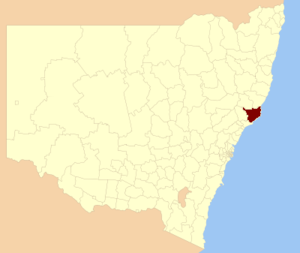
Le Conseil des Grands Lacs est une zone d'administration locale sur la côte est de la Nouvelle-Galles du Sud en Australie. Il abrite la baie de Port Stephens, les lacs Myall et le lac Wallis.